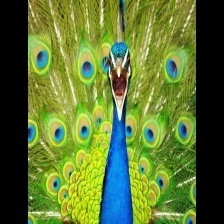
Species: PEACOCK
Scientific name: PAVO CRISTATUS